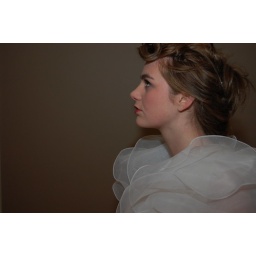
speedlight bouncing of white slanted wall above me. i love my remote.